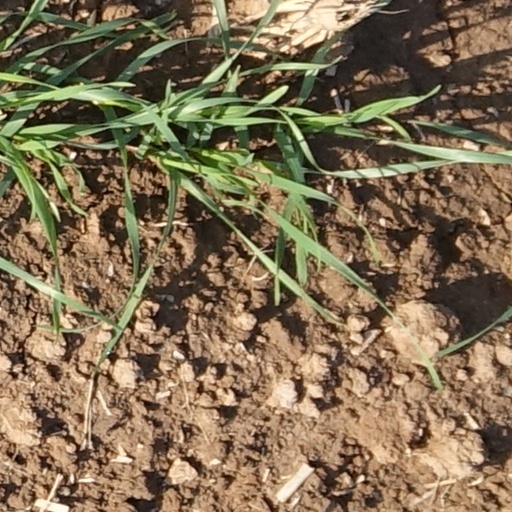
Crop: wheat